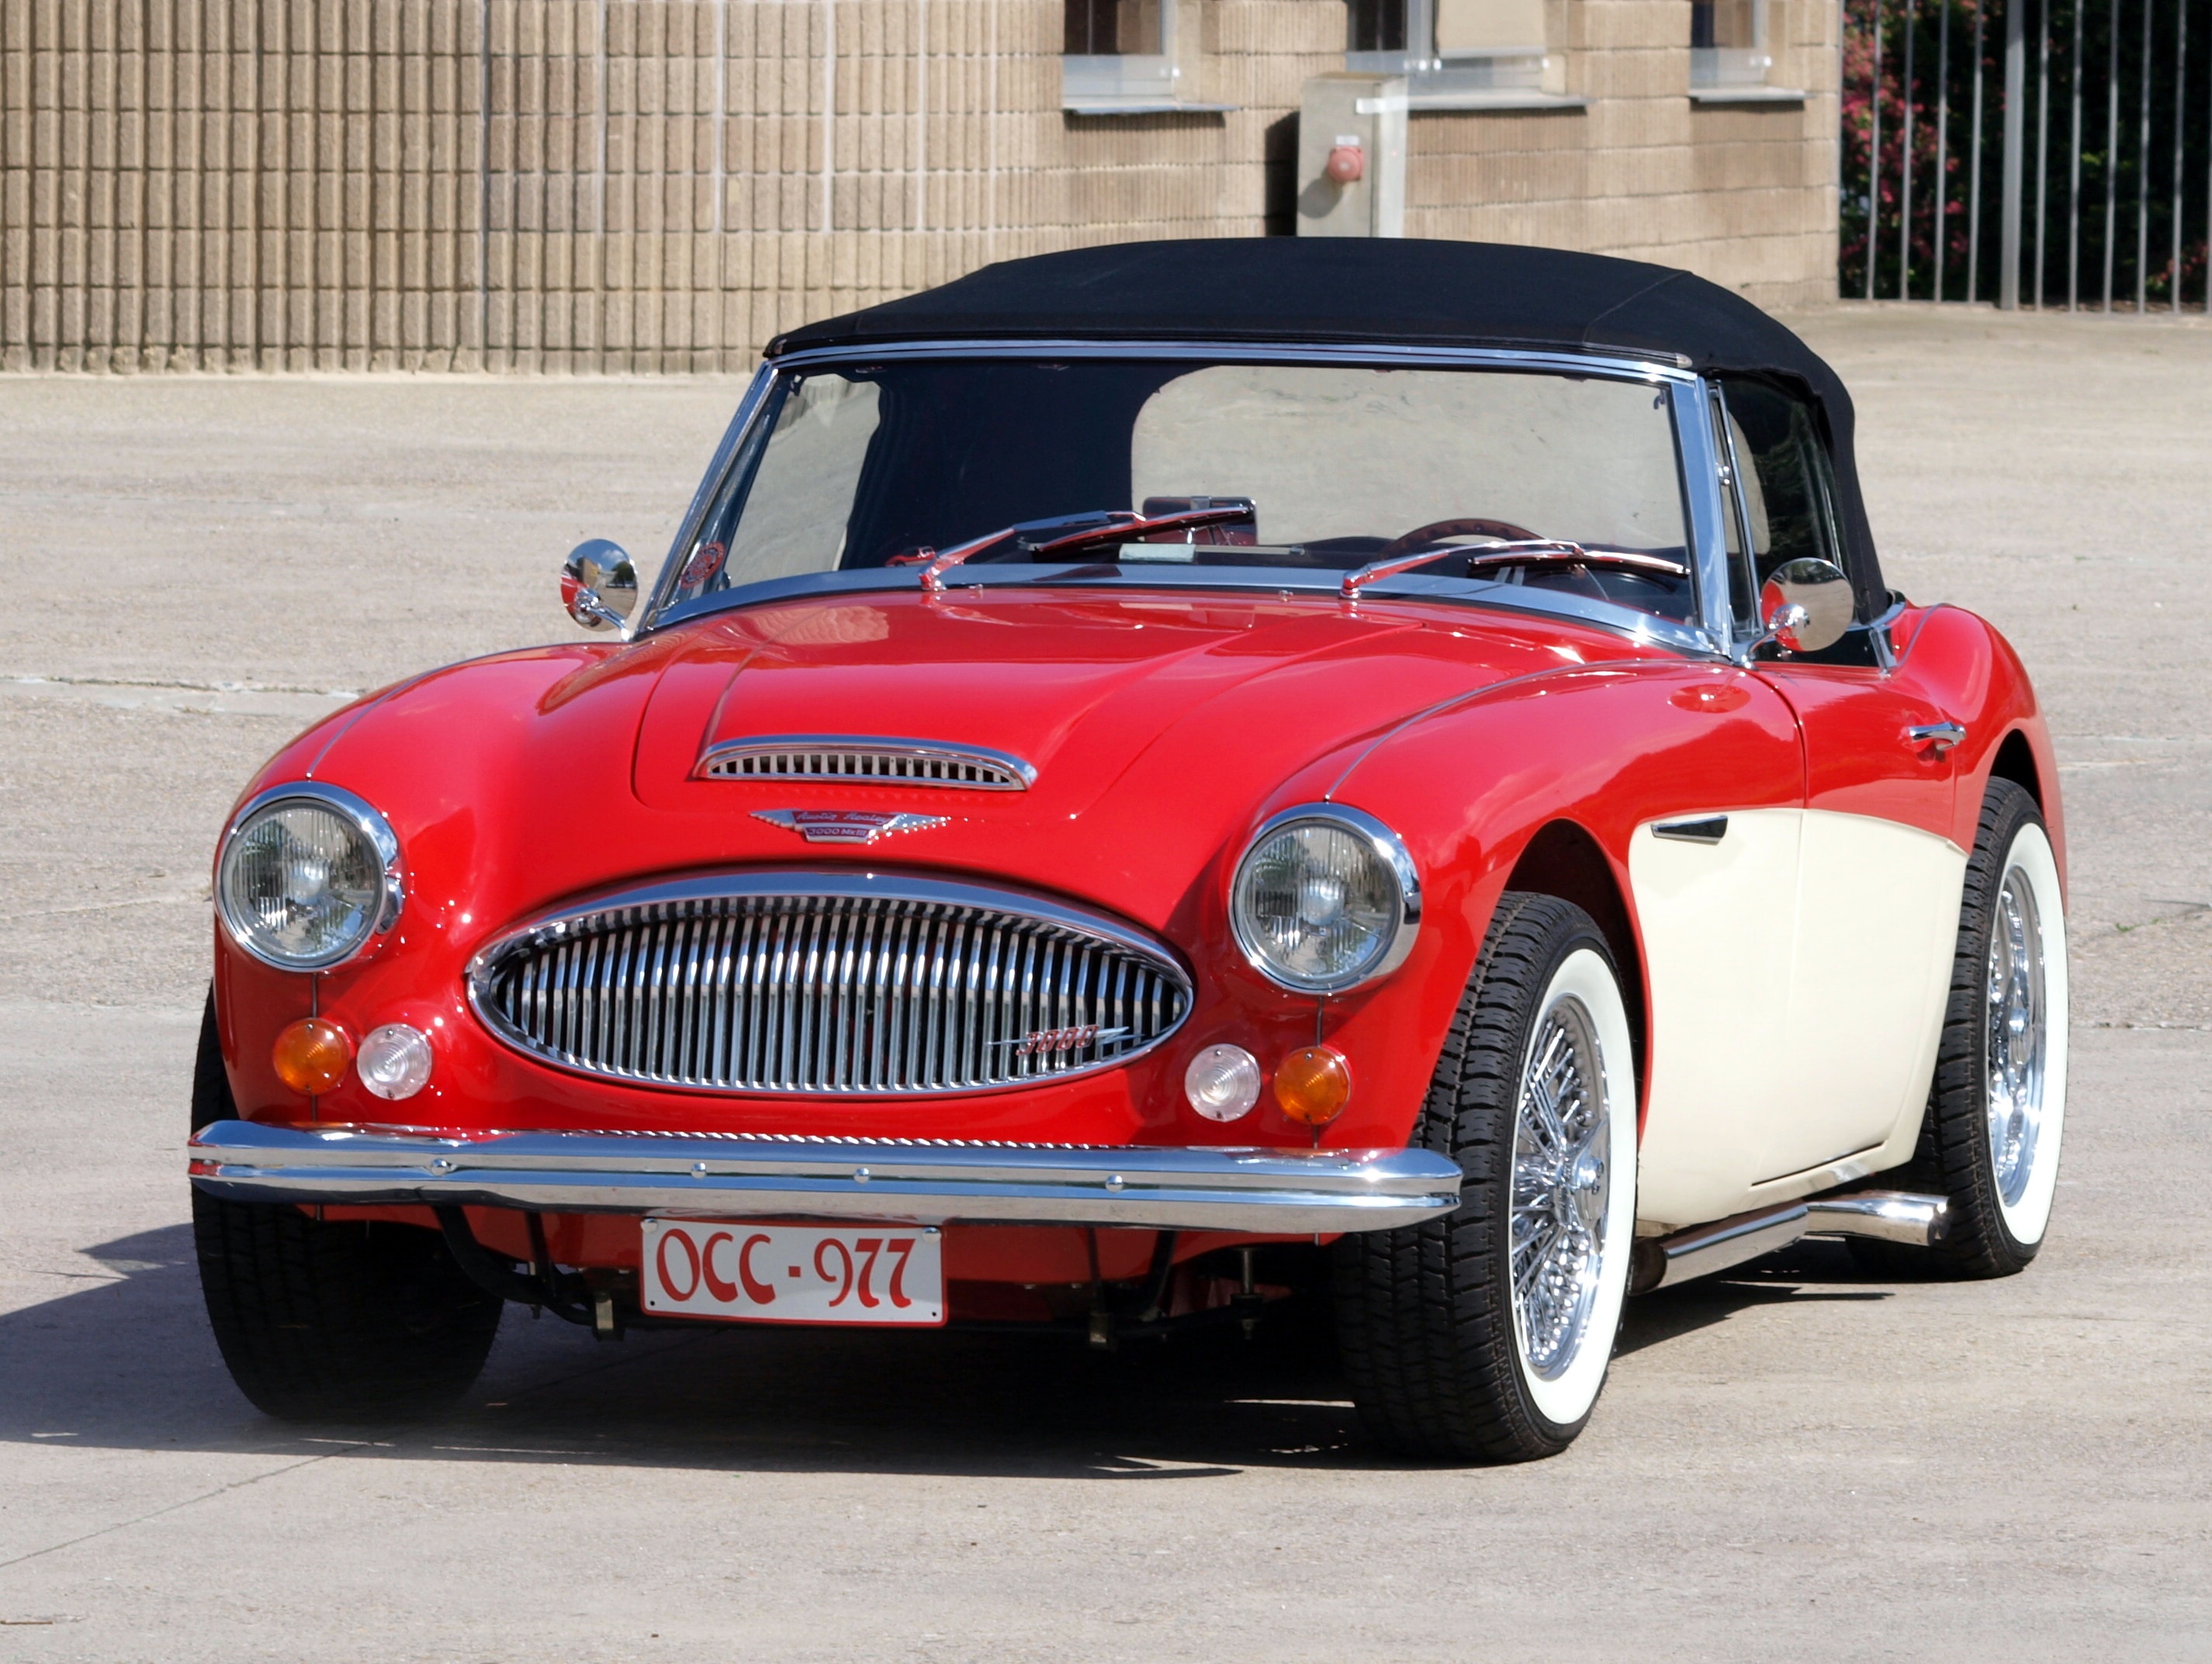
car, vintage, automobile, retro, transportation, vehicle, auto, classic car, sports car, vintage car, classic, convertible, coupe, mk, austin, antique car, land vehicle, healey, automotive design, austin healey 3000, aston martin db4